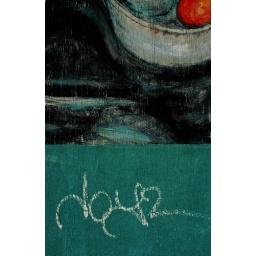
A decorative wall painting in the market area tagged by someone.